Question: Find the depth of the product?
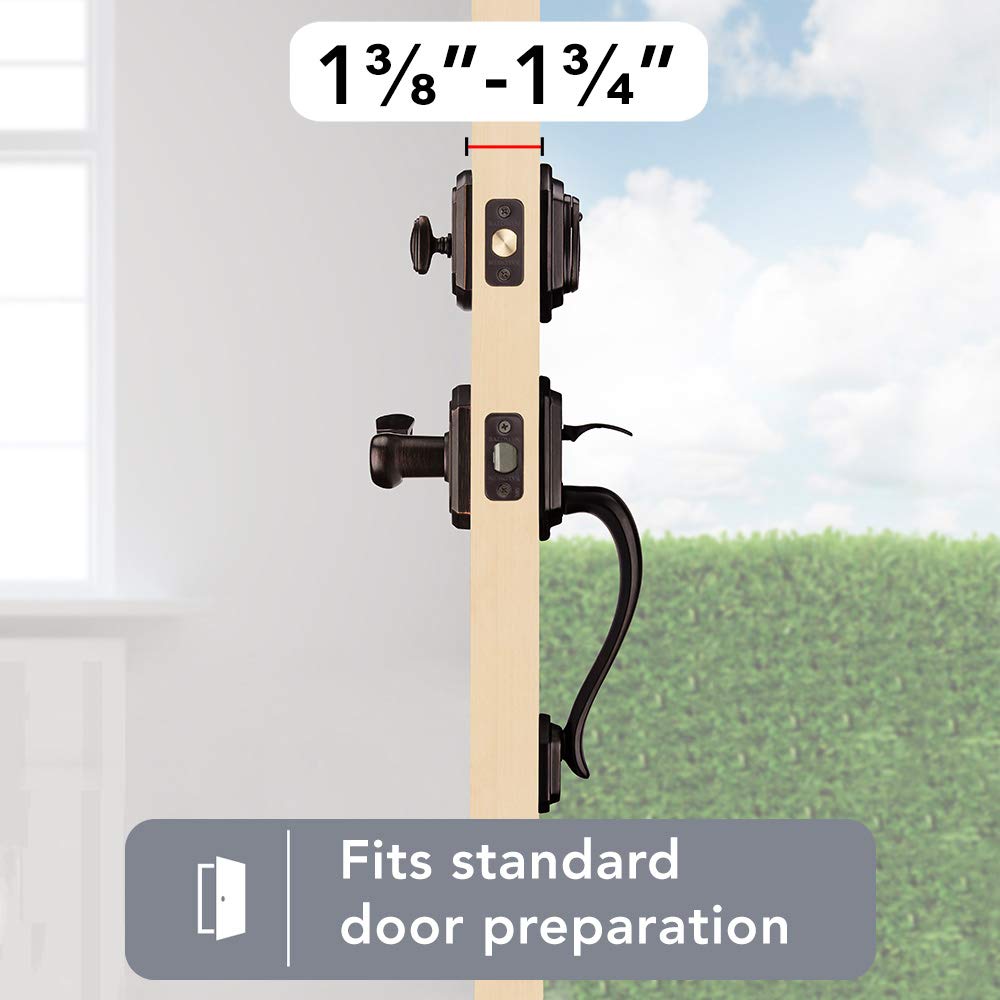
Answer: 1.38 inch